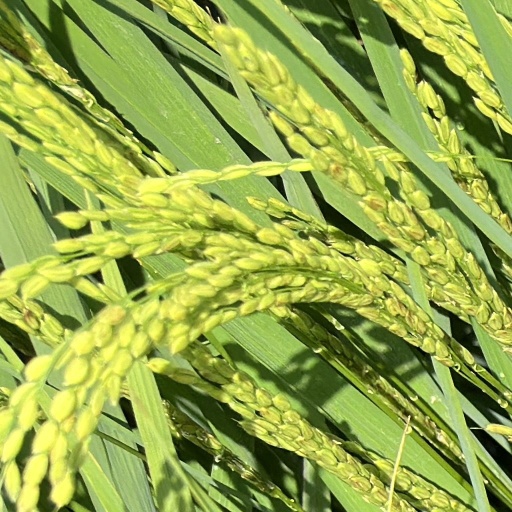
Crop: rice